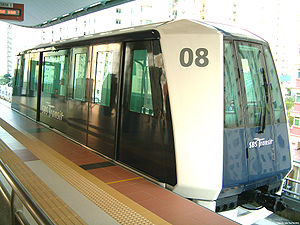
Mitsubishi Heavy Industries / Produkter
Crystal Mover er en automatiseret people mover fremstillet af MHI til brug for lufthavne og letbaner.
Mitsubishi Heavy Industries, Ltd. er en japansk multinational ingeniør-, industri-, elektrisk udstyr- og elektronik-virksomhed med hovedsæde i Tokyo. MHI er en af kernevirksomhederne i Mitsubishi-konglomeratet.